728B Naval Air Squadron

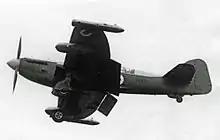
Fairey Firefly U.Mk 9

728B Naval Air Squadron operated from a number of naval air stations of the Royal Navy, in England and overseas in Malta: